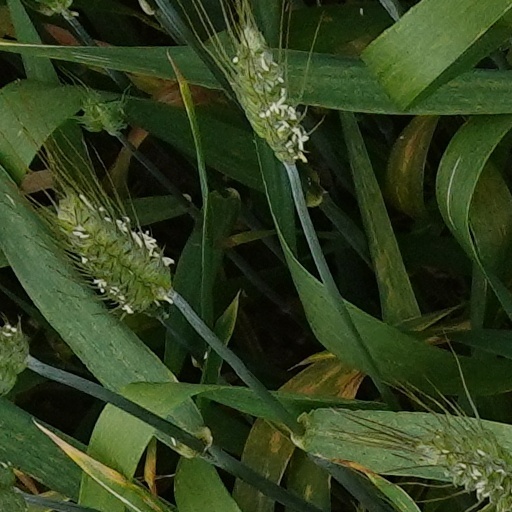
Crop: wheat